Question: Please indicate a possible affordance area of the toothbrush that can be used for brushing
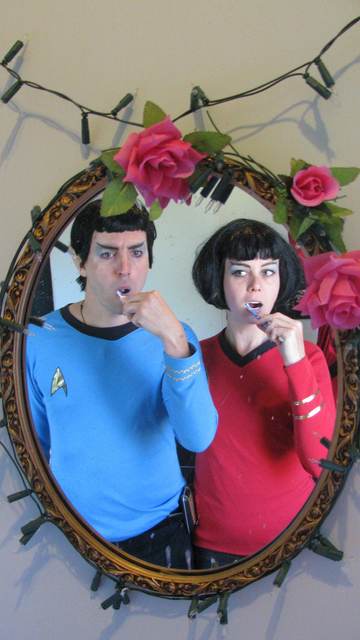
Answer: [242.206, 297.595, 282.326, 336.631]